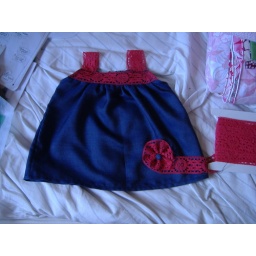
Baby girl dress in denim and lace.2